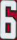
Number: 6